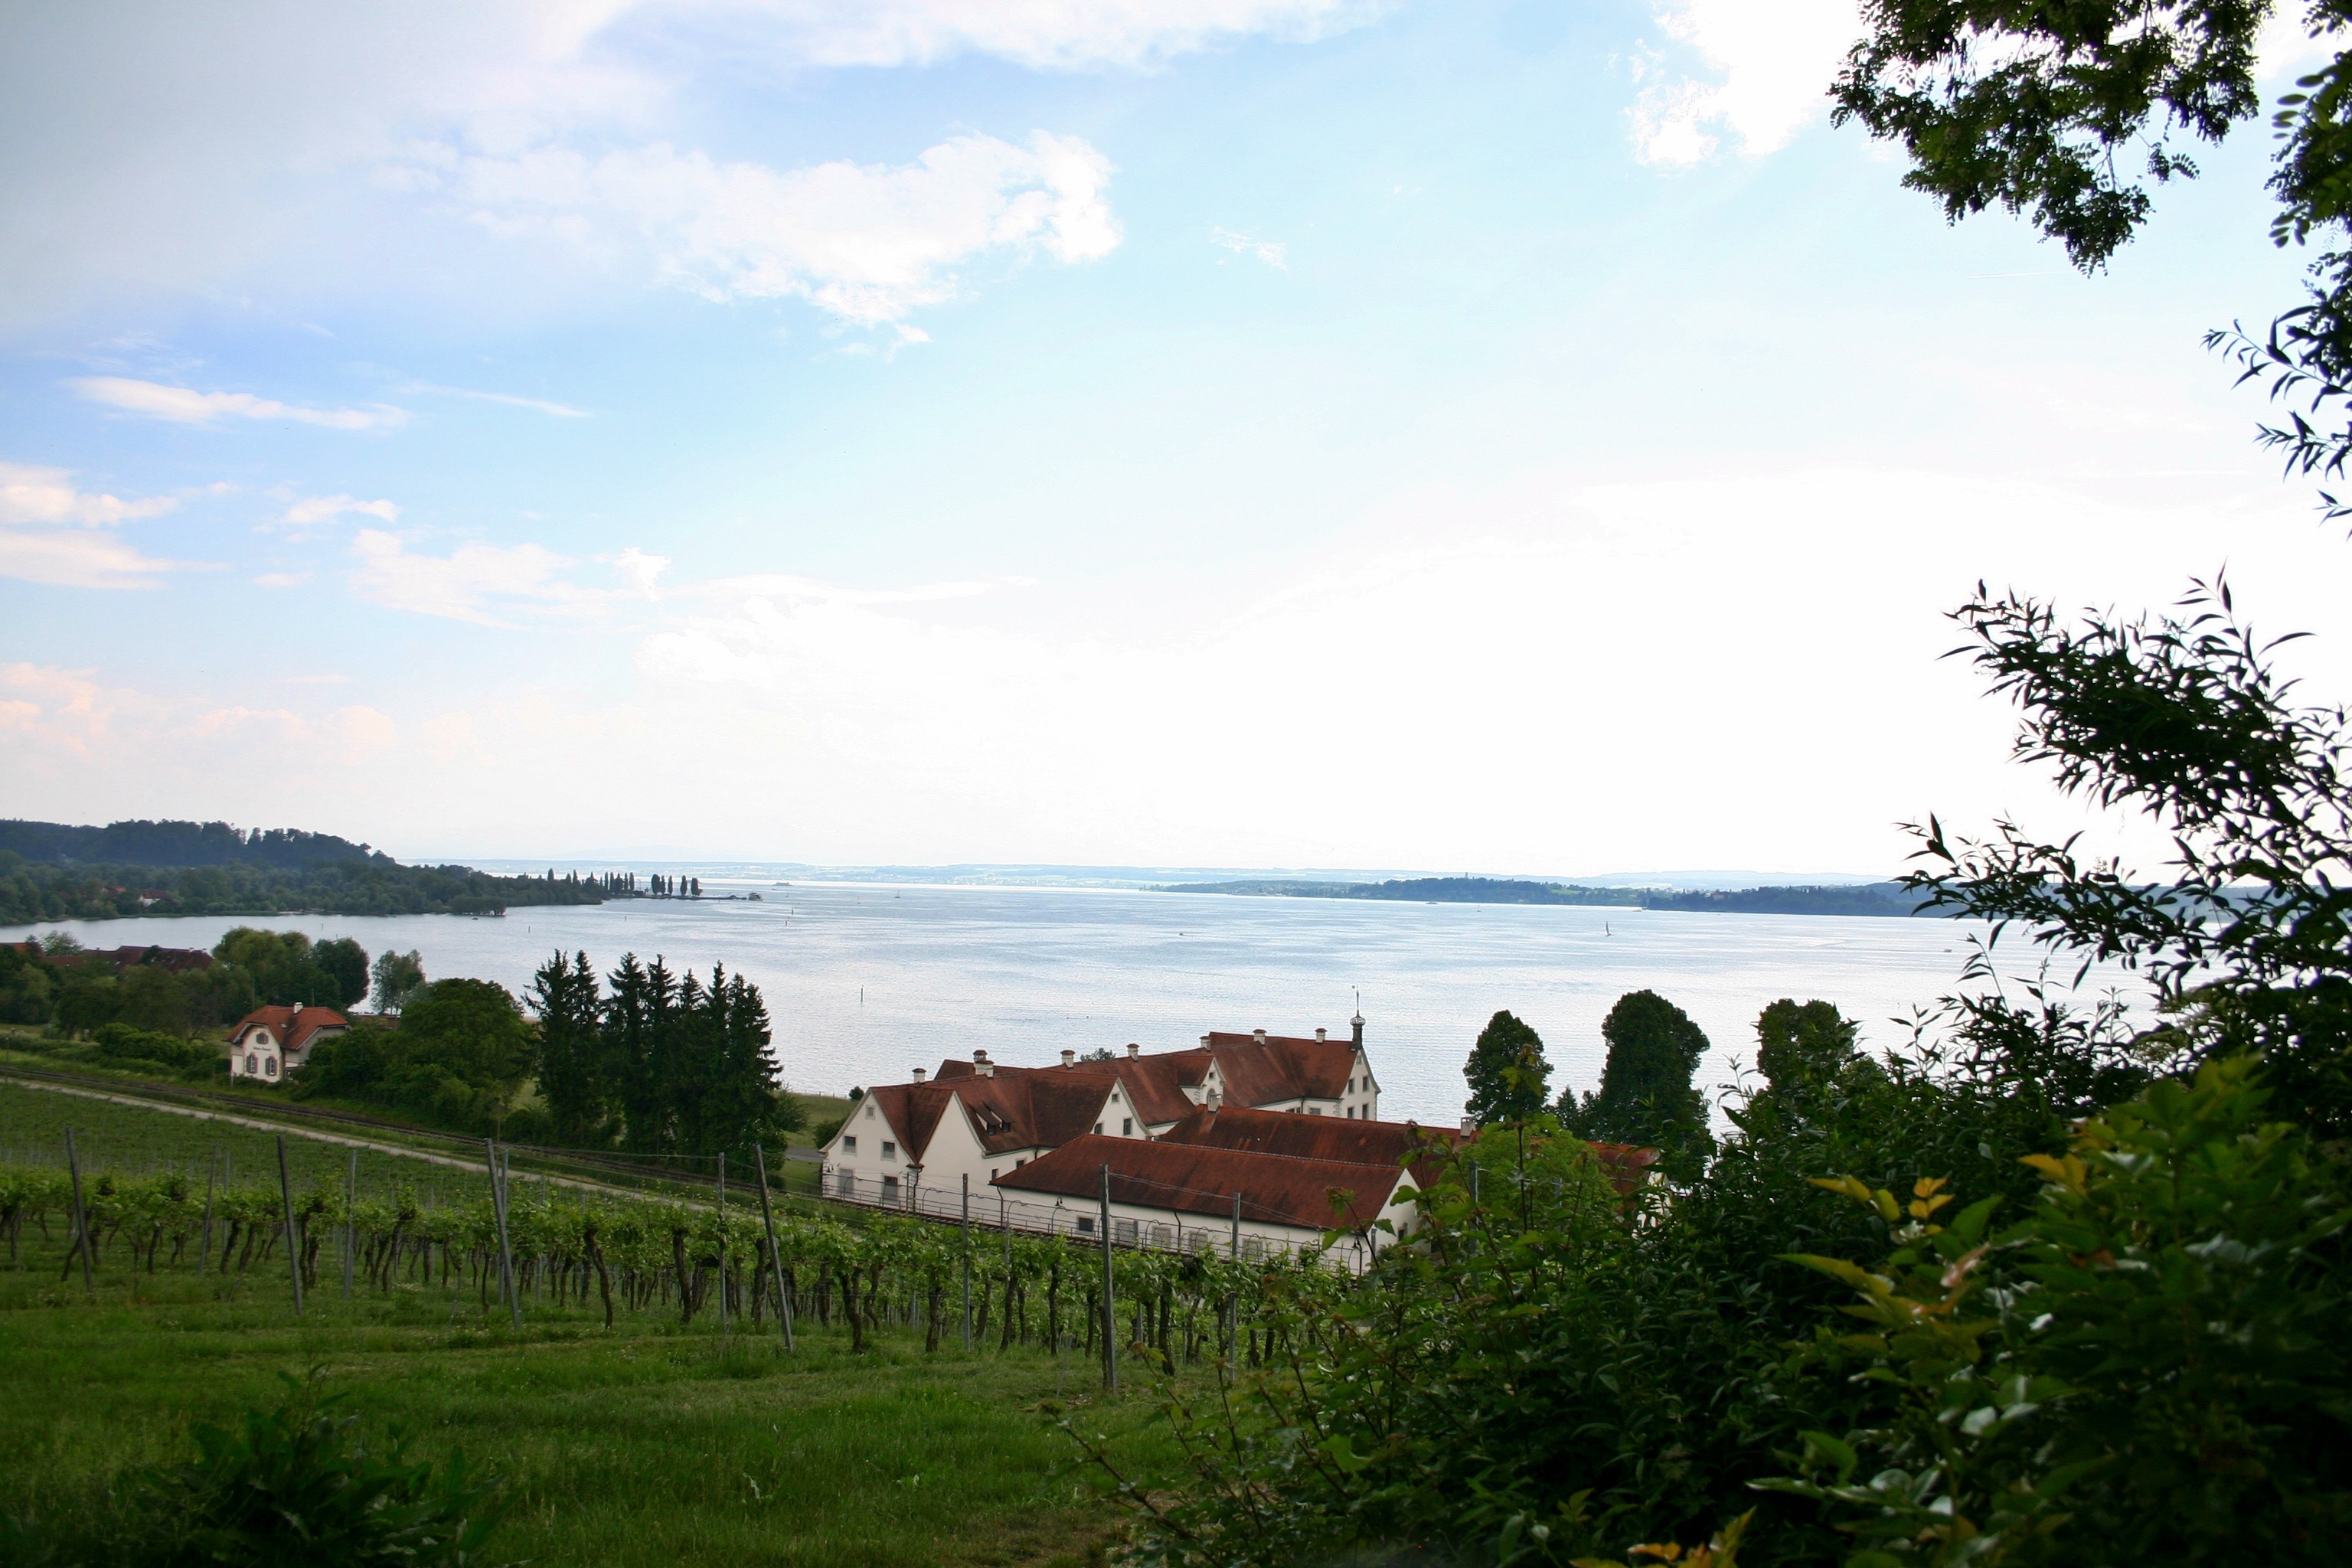
landscape, sea, coast, water, horizon, sky, hill, lake, view, panorama, vacation, bay, lakeside, bank, homes, outlook, germany, estate, lake constance, rural area, southern germany, baden wurttemberg, swabian sea